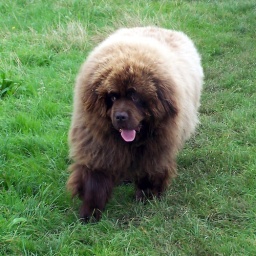
Happy to be back in the green green grass of home in How Tun Woods this morning.